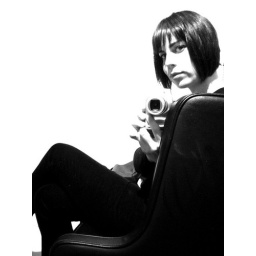
self portrait in black leather chair